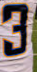
Number: 3